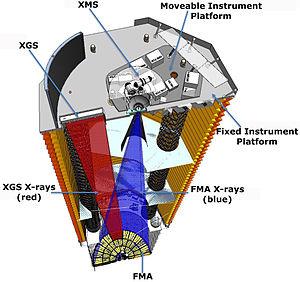
Un télescope à rayons X est un télescope conçu pour l'astronomie des rayons X. Ces derniers doivent être mis en orbite hors de l'atmosphère terrestre, qui est opaque aux rayons X. Ils sont donc montés à bord de fusées-sondes ou des satellites artificiels.